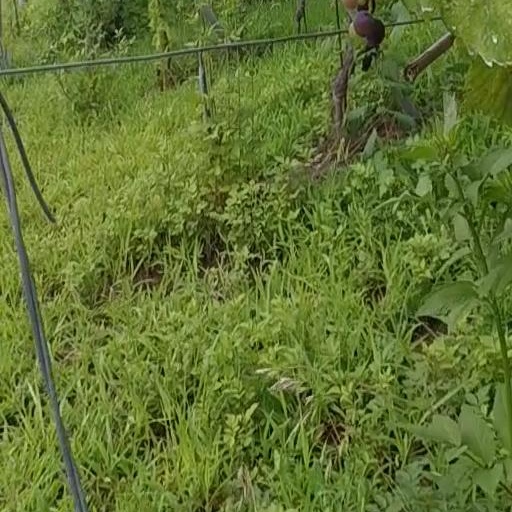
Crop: grape